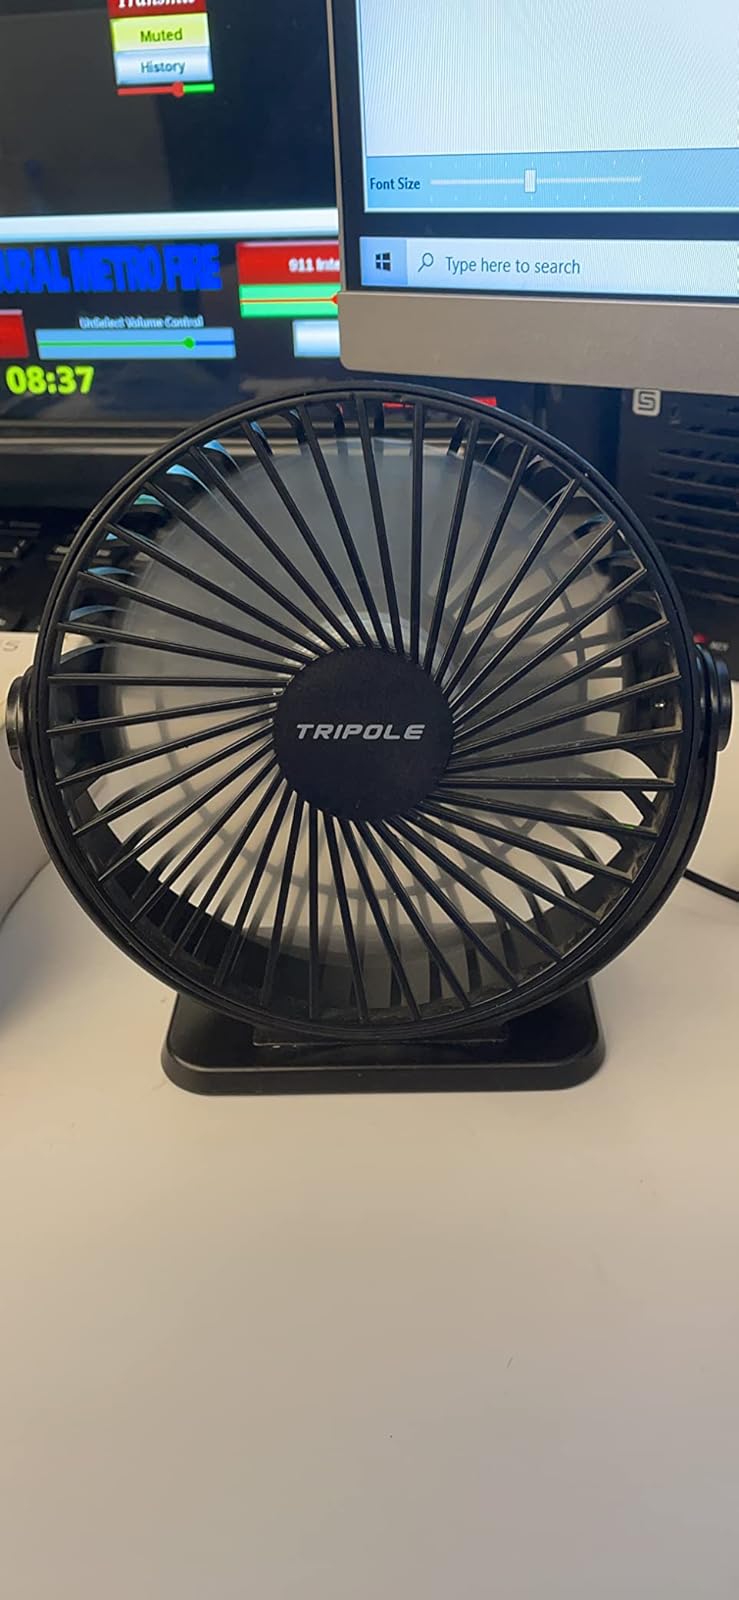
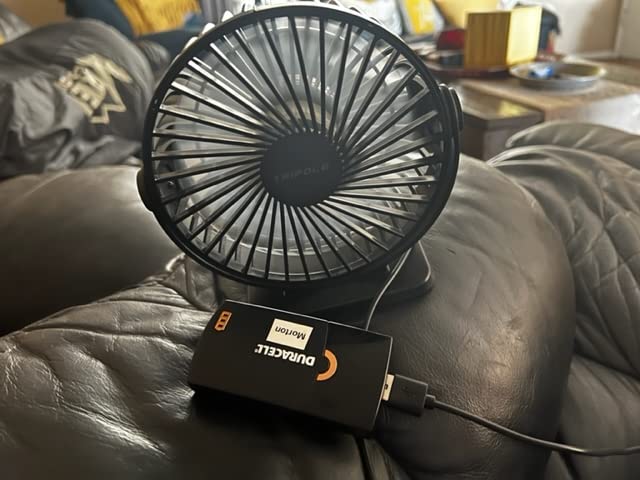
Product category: fan
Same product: yes